United Cities and Local Governments

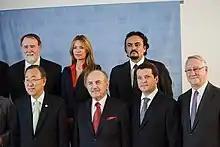
UCLG delegation led by Kadir Topbaş meeting with UN Secretary-General Ban Ki-moon at UN, 23 April 2012.

UCLG's origins go back to 1913, when the Union Internationale des Villes (UIV) was set up at the International Congress of the Art of Building Cities and Organising Community Life in Ghent, Belgium. The establishment of the UIV, a permanent office for communication and documentation on municipal issues, marked the birth of the international municipal movement. The association had a Provisional Council of 30 members and its first seat was in Brussels. In 1928, the UIV changed its name to the International Union of Local Authorities (IULA). In 1948, IULA's secretariat moved from Ghent to The Hague in the Netherlands, where it remained until 2004.